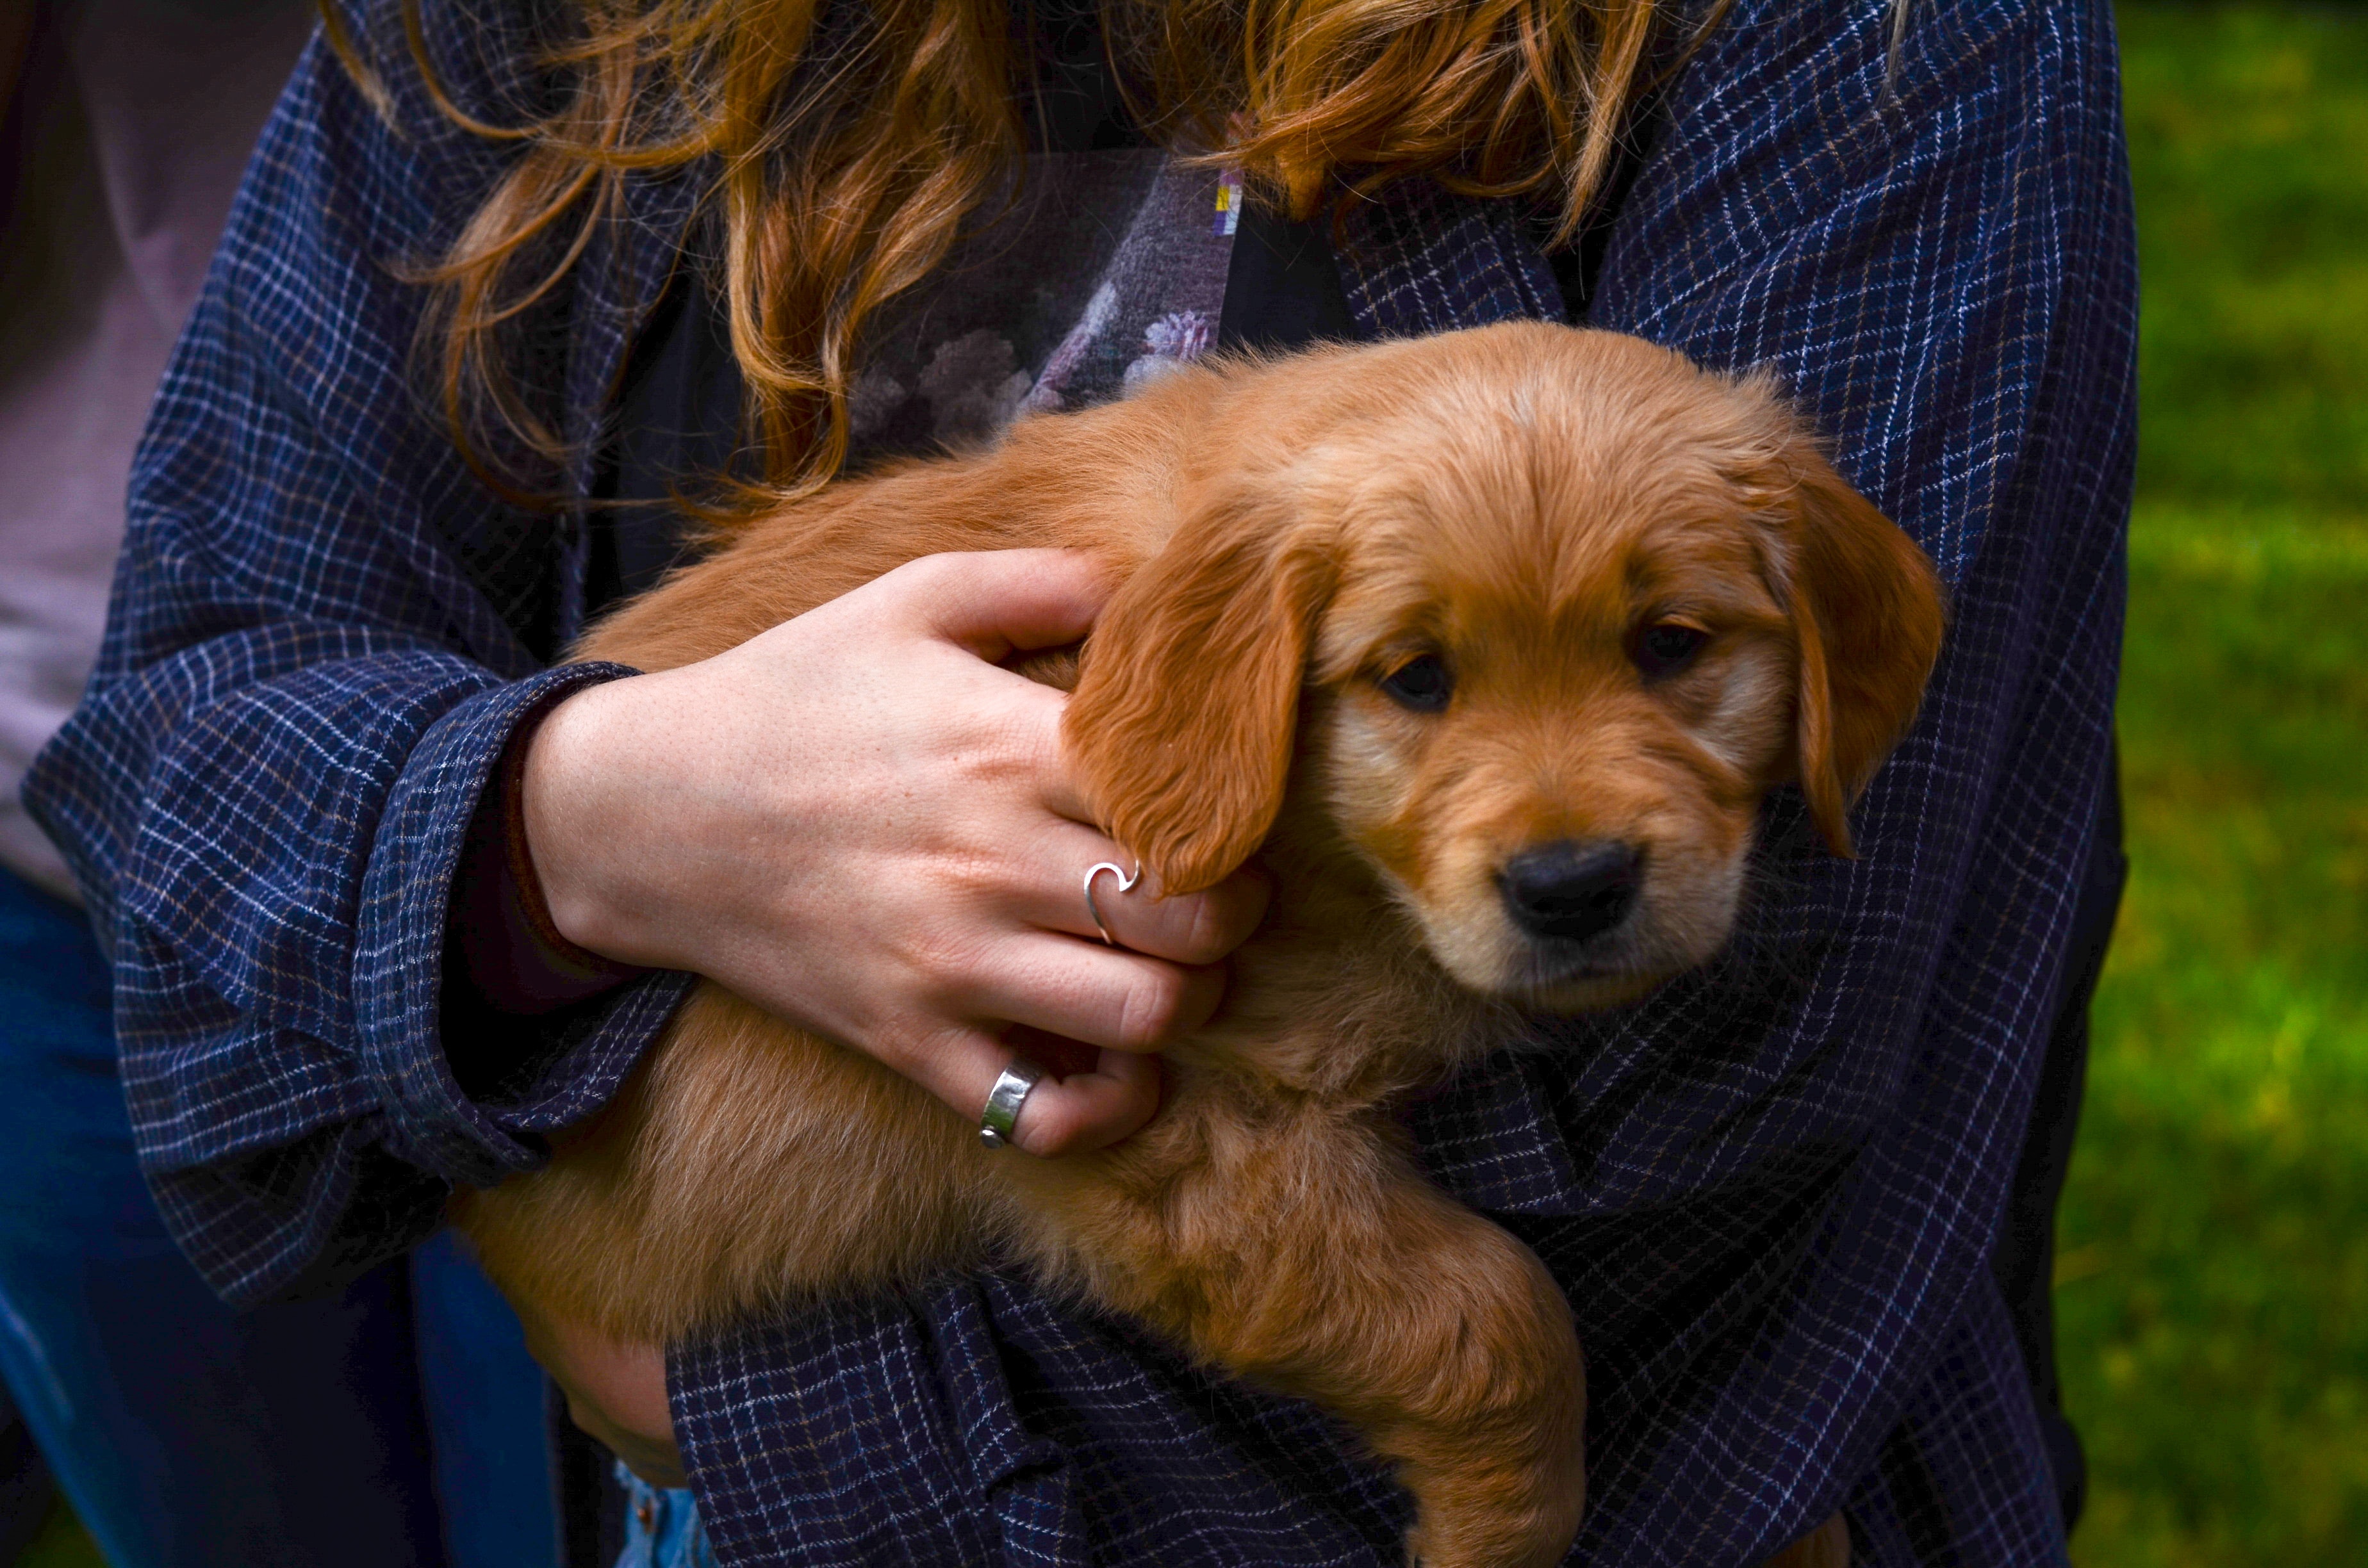
dog, mammal, vertebrate, dog breed, canidae, puppy, companion dog, carnivore, golden retriever, sporting group, snout, puppy love, rare breed dog, spaniel, nova scotia duck tolling retriever, basset fauve de bretagne, fawn, retriever